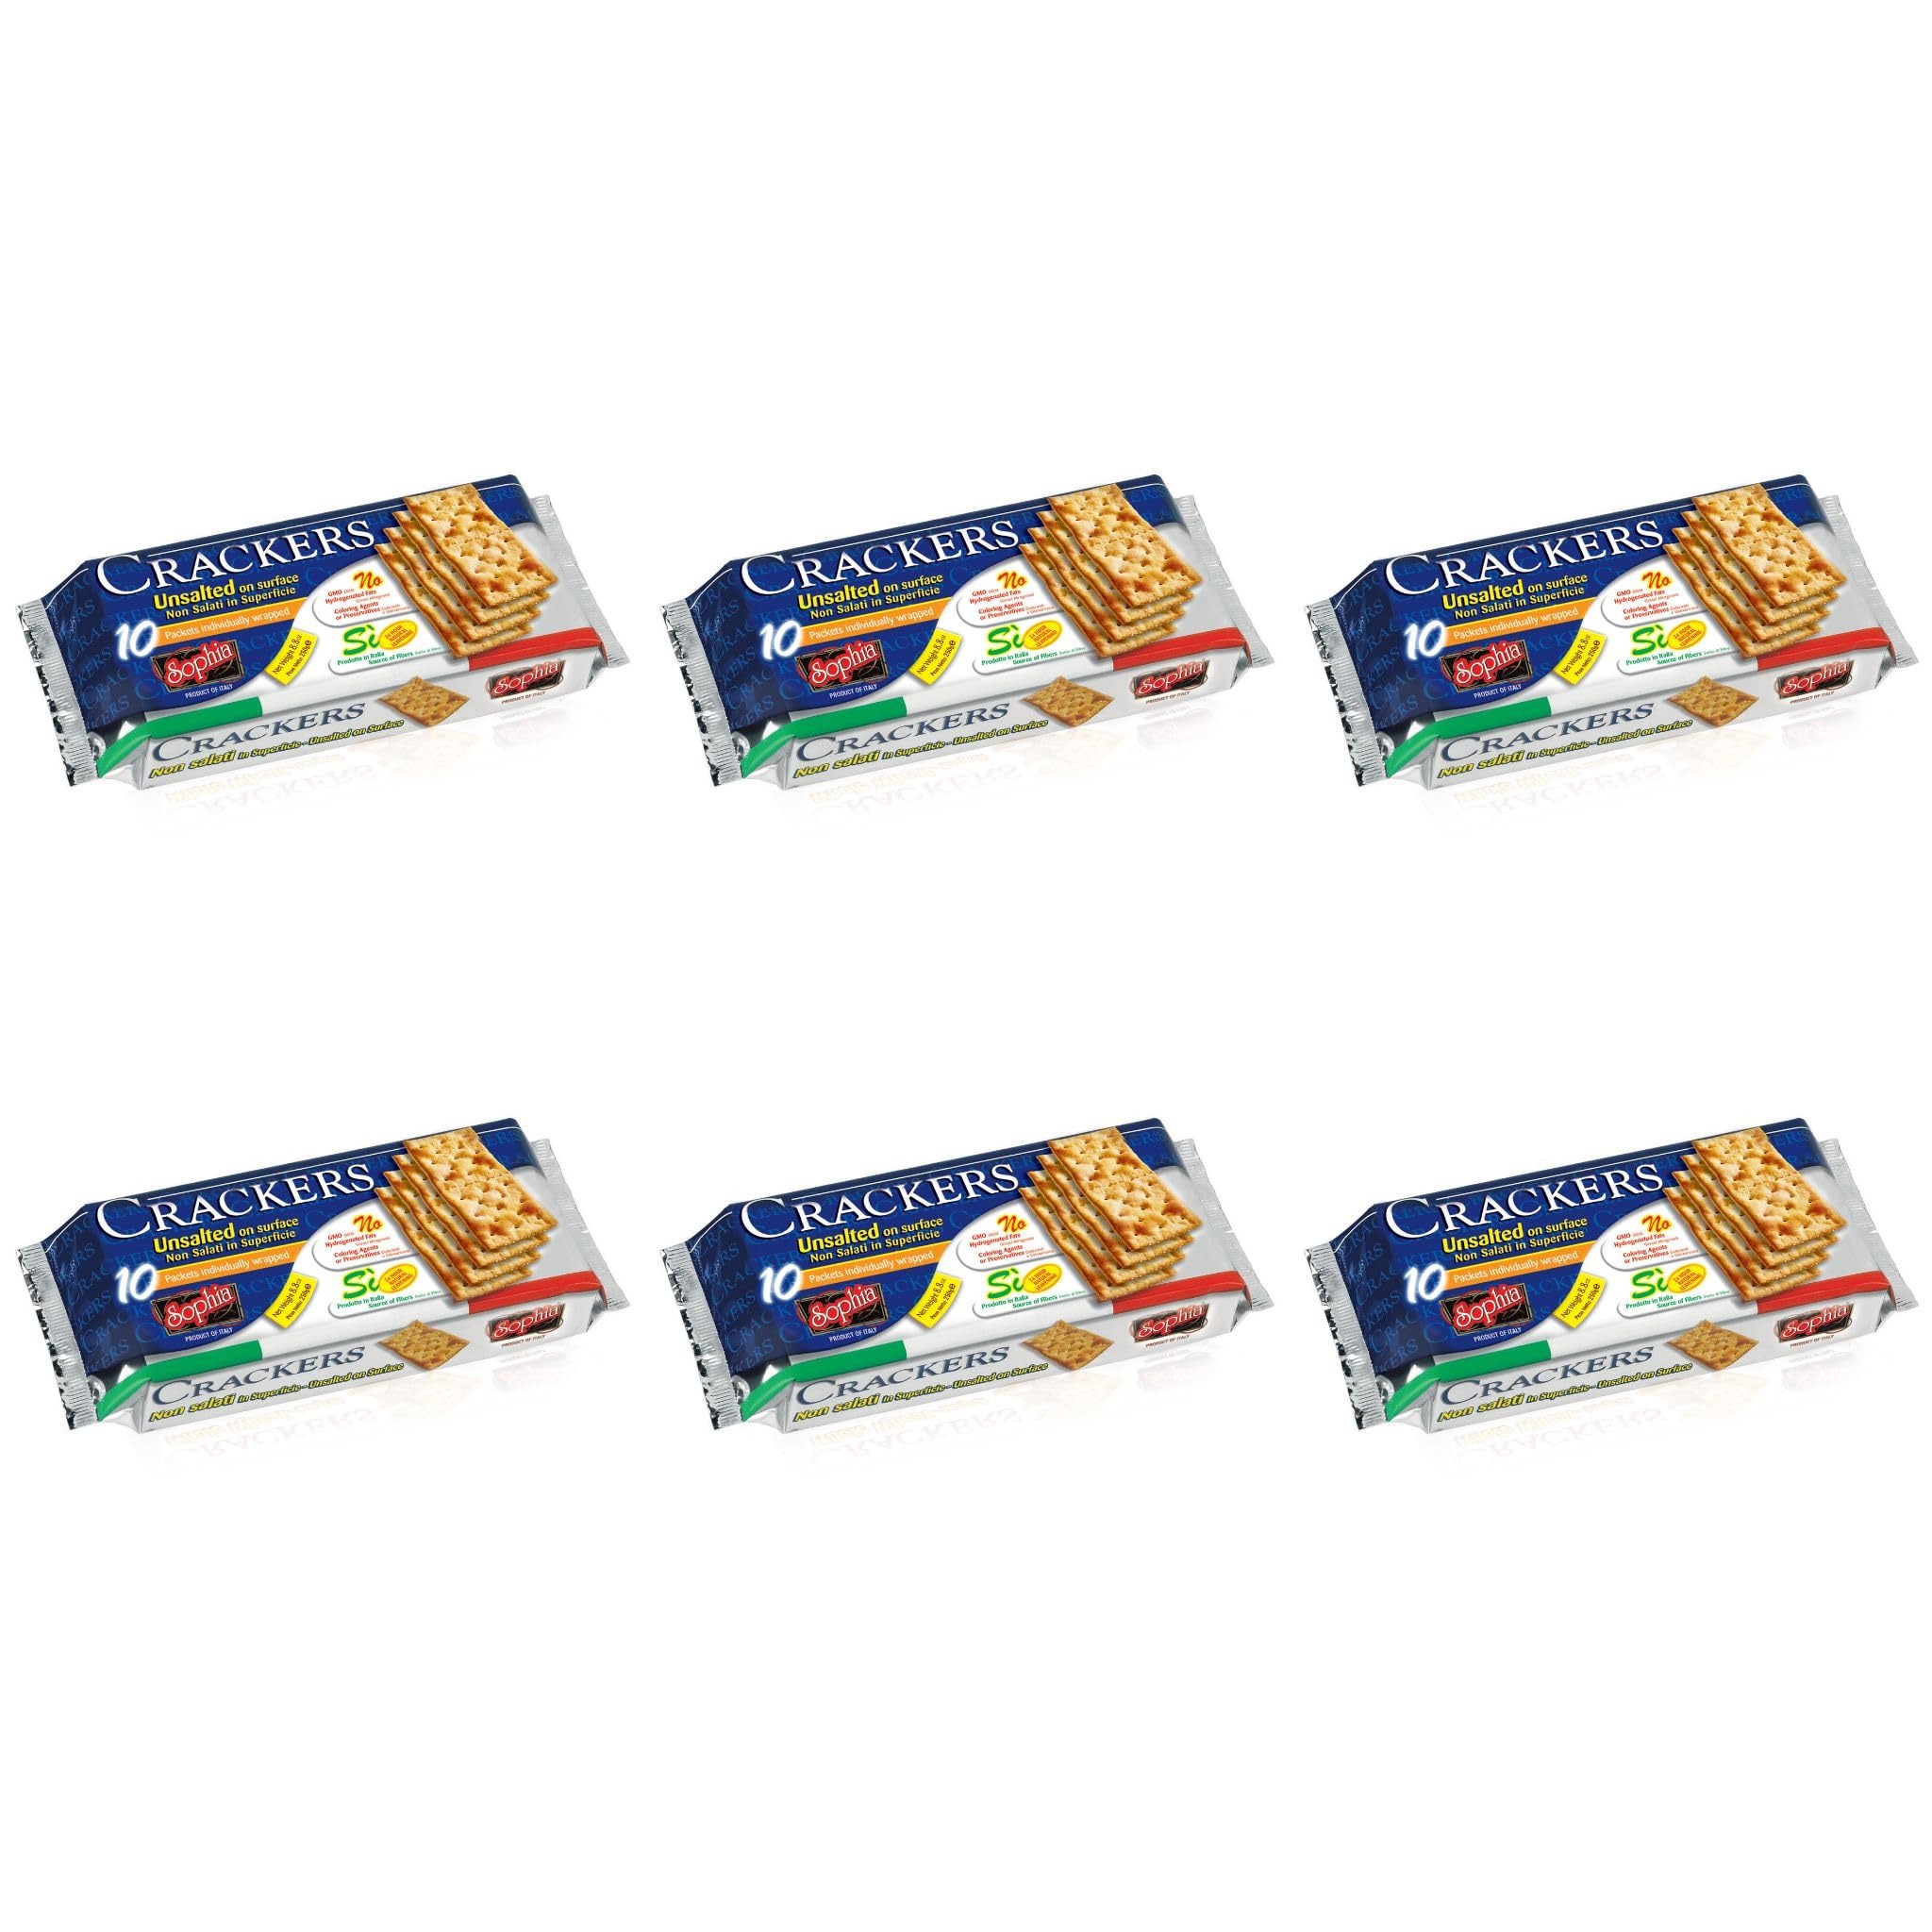
Item Name: Sophia Cracker Italian Unsalted 8.8oz (6-pack)
Bullet Point 1: Oven-baked the old-fashioned way in Italy
Bullet Point 2: Leavened for 24 hours, creating a delicious yeast flavor and fragrance
Bullet Point 3: NO GMO ingredients, hydrogenated fats, coloring agents or preservatives
Bullet Point 4: 8 individually wrapped packets for freshness
Product Description: Old fashioned, naturally delicious savory crackers
Value: 6.0
Unit: Count

Price: 34.5